Peter Churchill

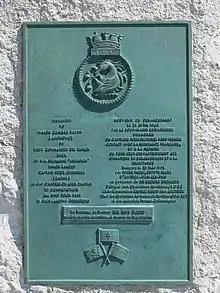
Monument commemorating the landing of Capt. Peter Churchill from HMS Unbroken at Cap d'Antibes on 21 April 1942

Operation DELAY II was a brief mission to deliver four SOE agents by submarine to the French Riviera.